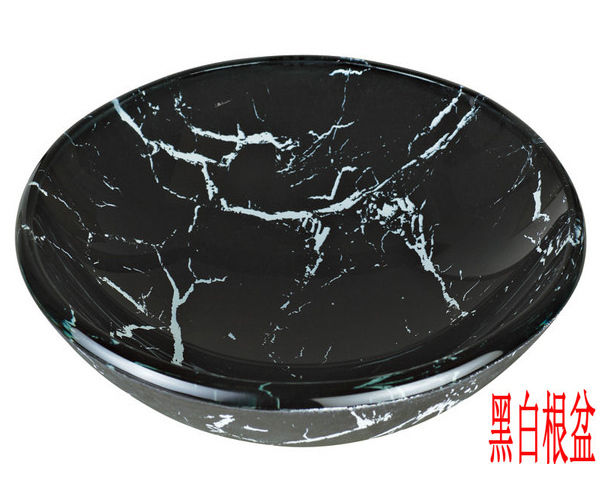
Label: trash